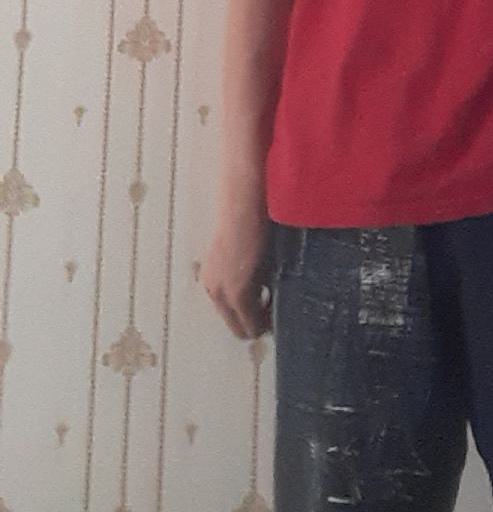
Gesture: no_gesture